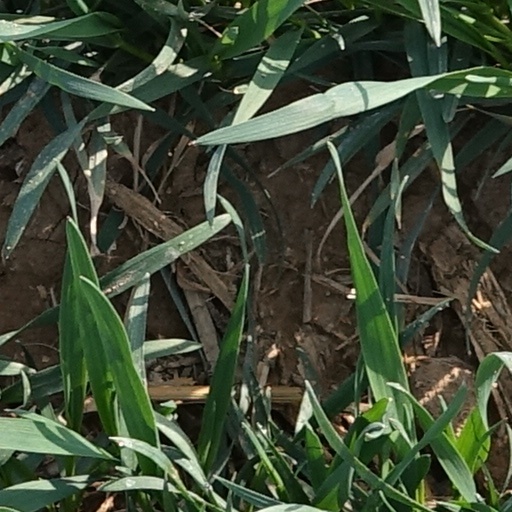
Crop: wheat